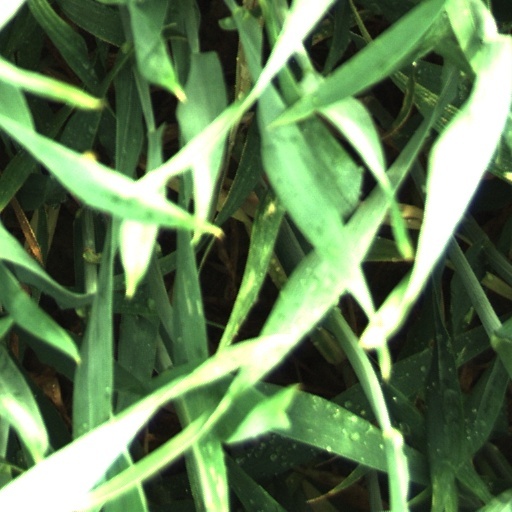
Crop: wheat